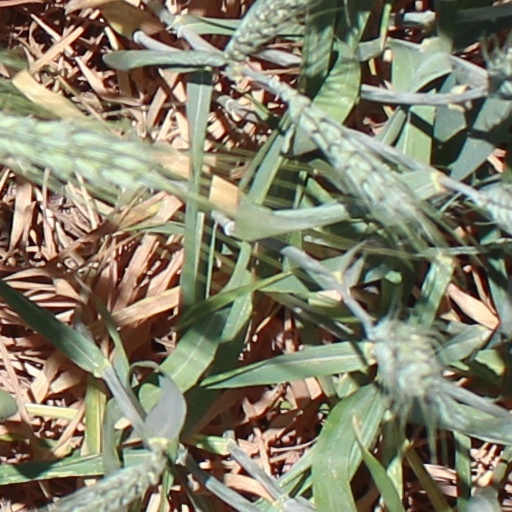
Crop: wheat